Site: saxony
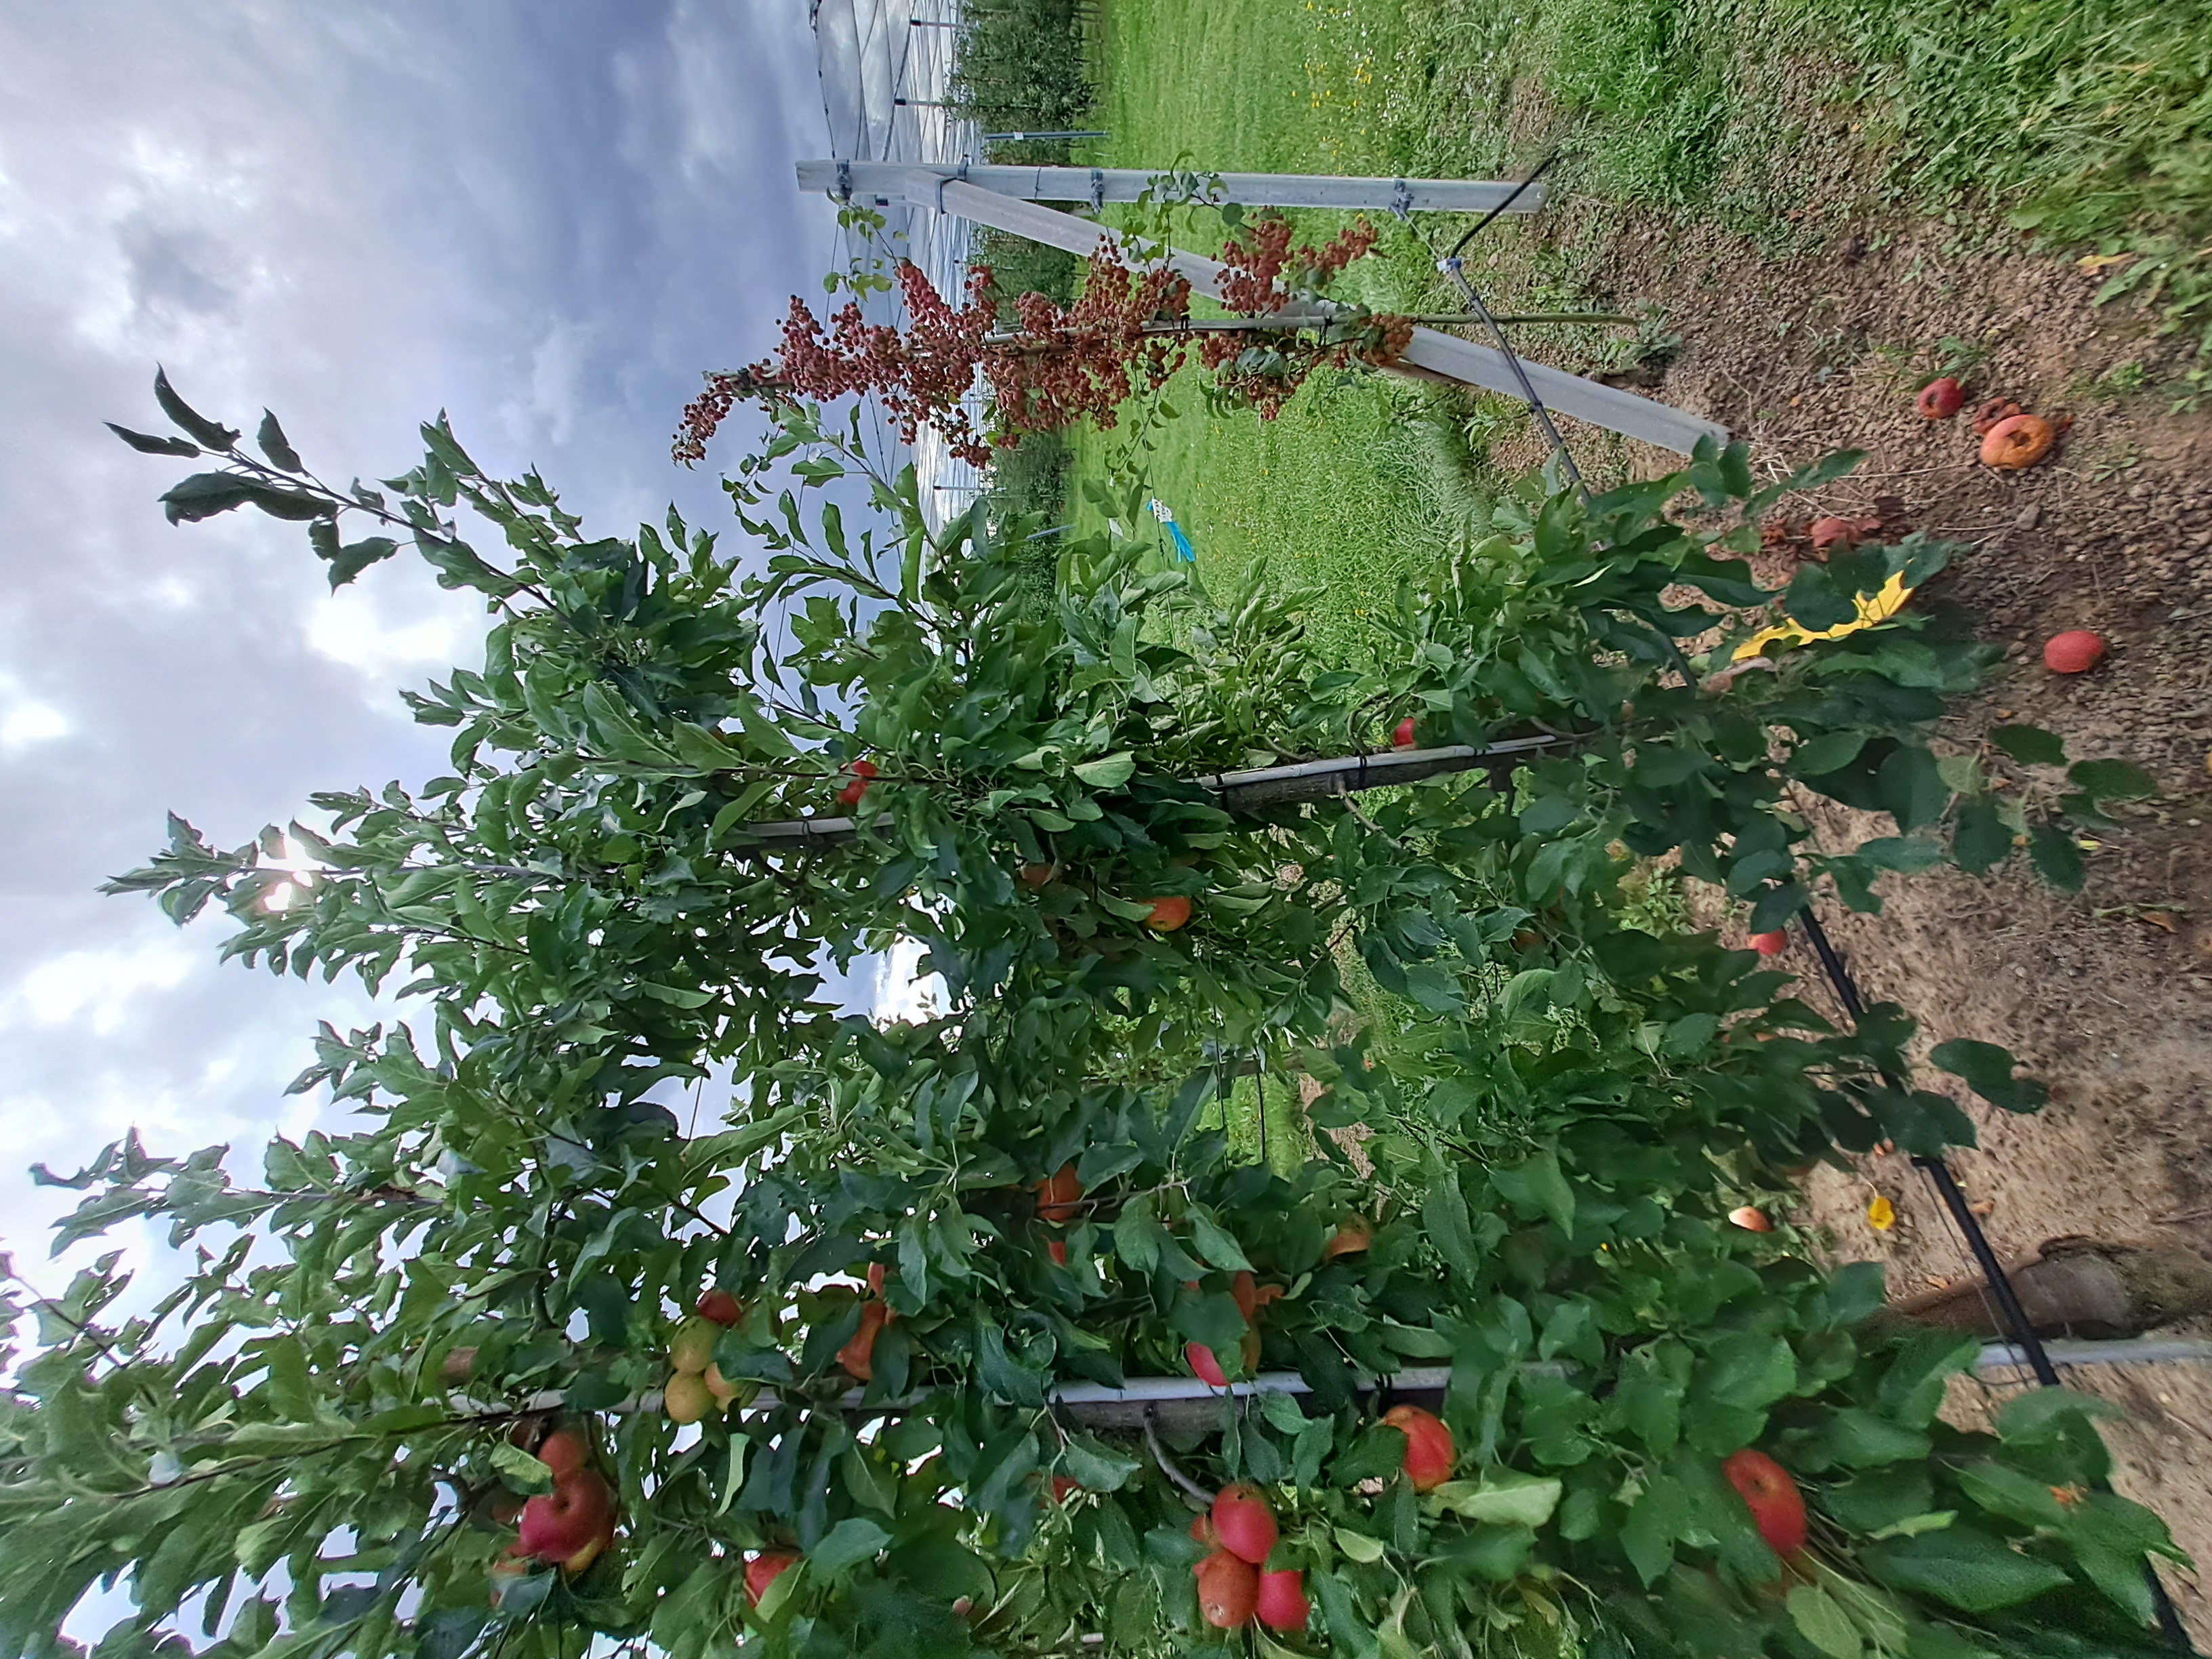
Growth stage (BBCH 87): Maturity of fruit and seed